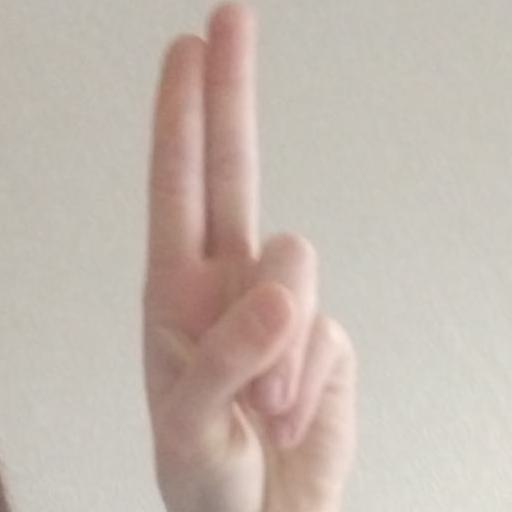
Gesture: two_up